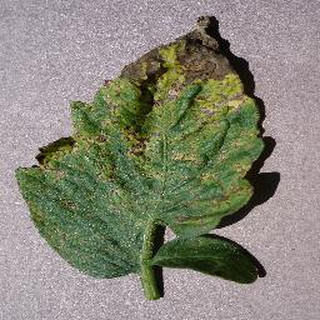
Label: tomato_septoria_leaf_spot